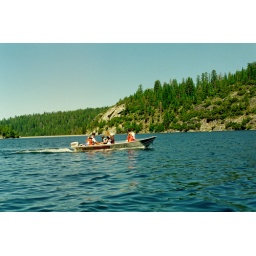
copy of brett bdl steve kayla tammy haley kelly lc on small boat in pinecrest lake 8-95